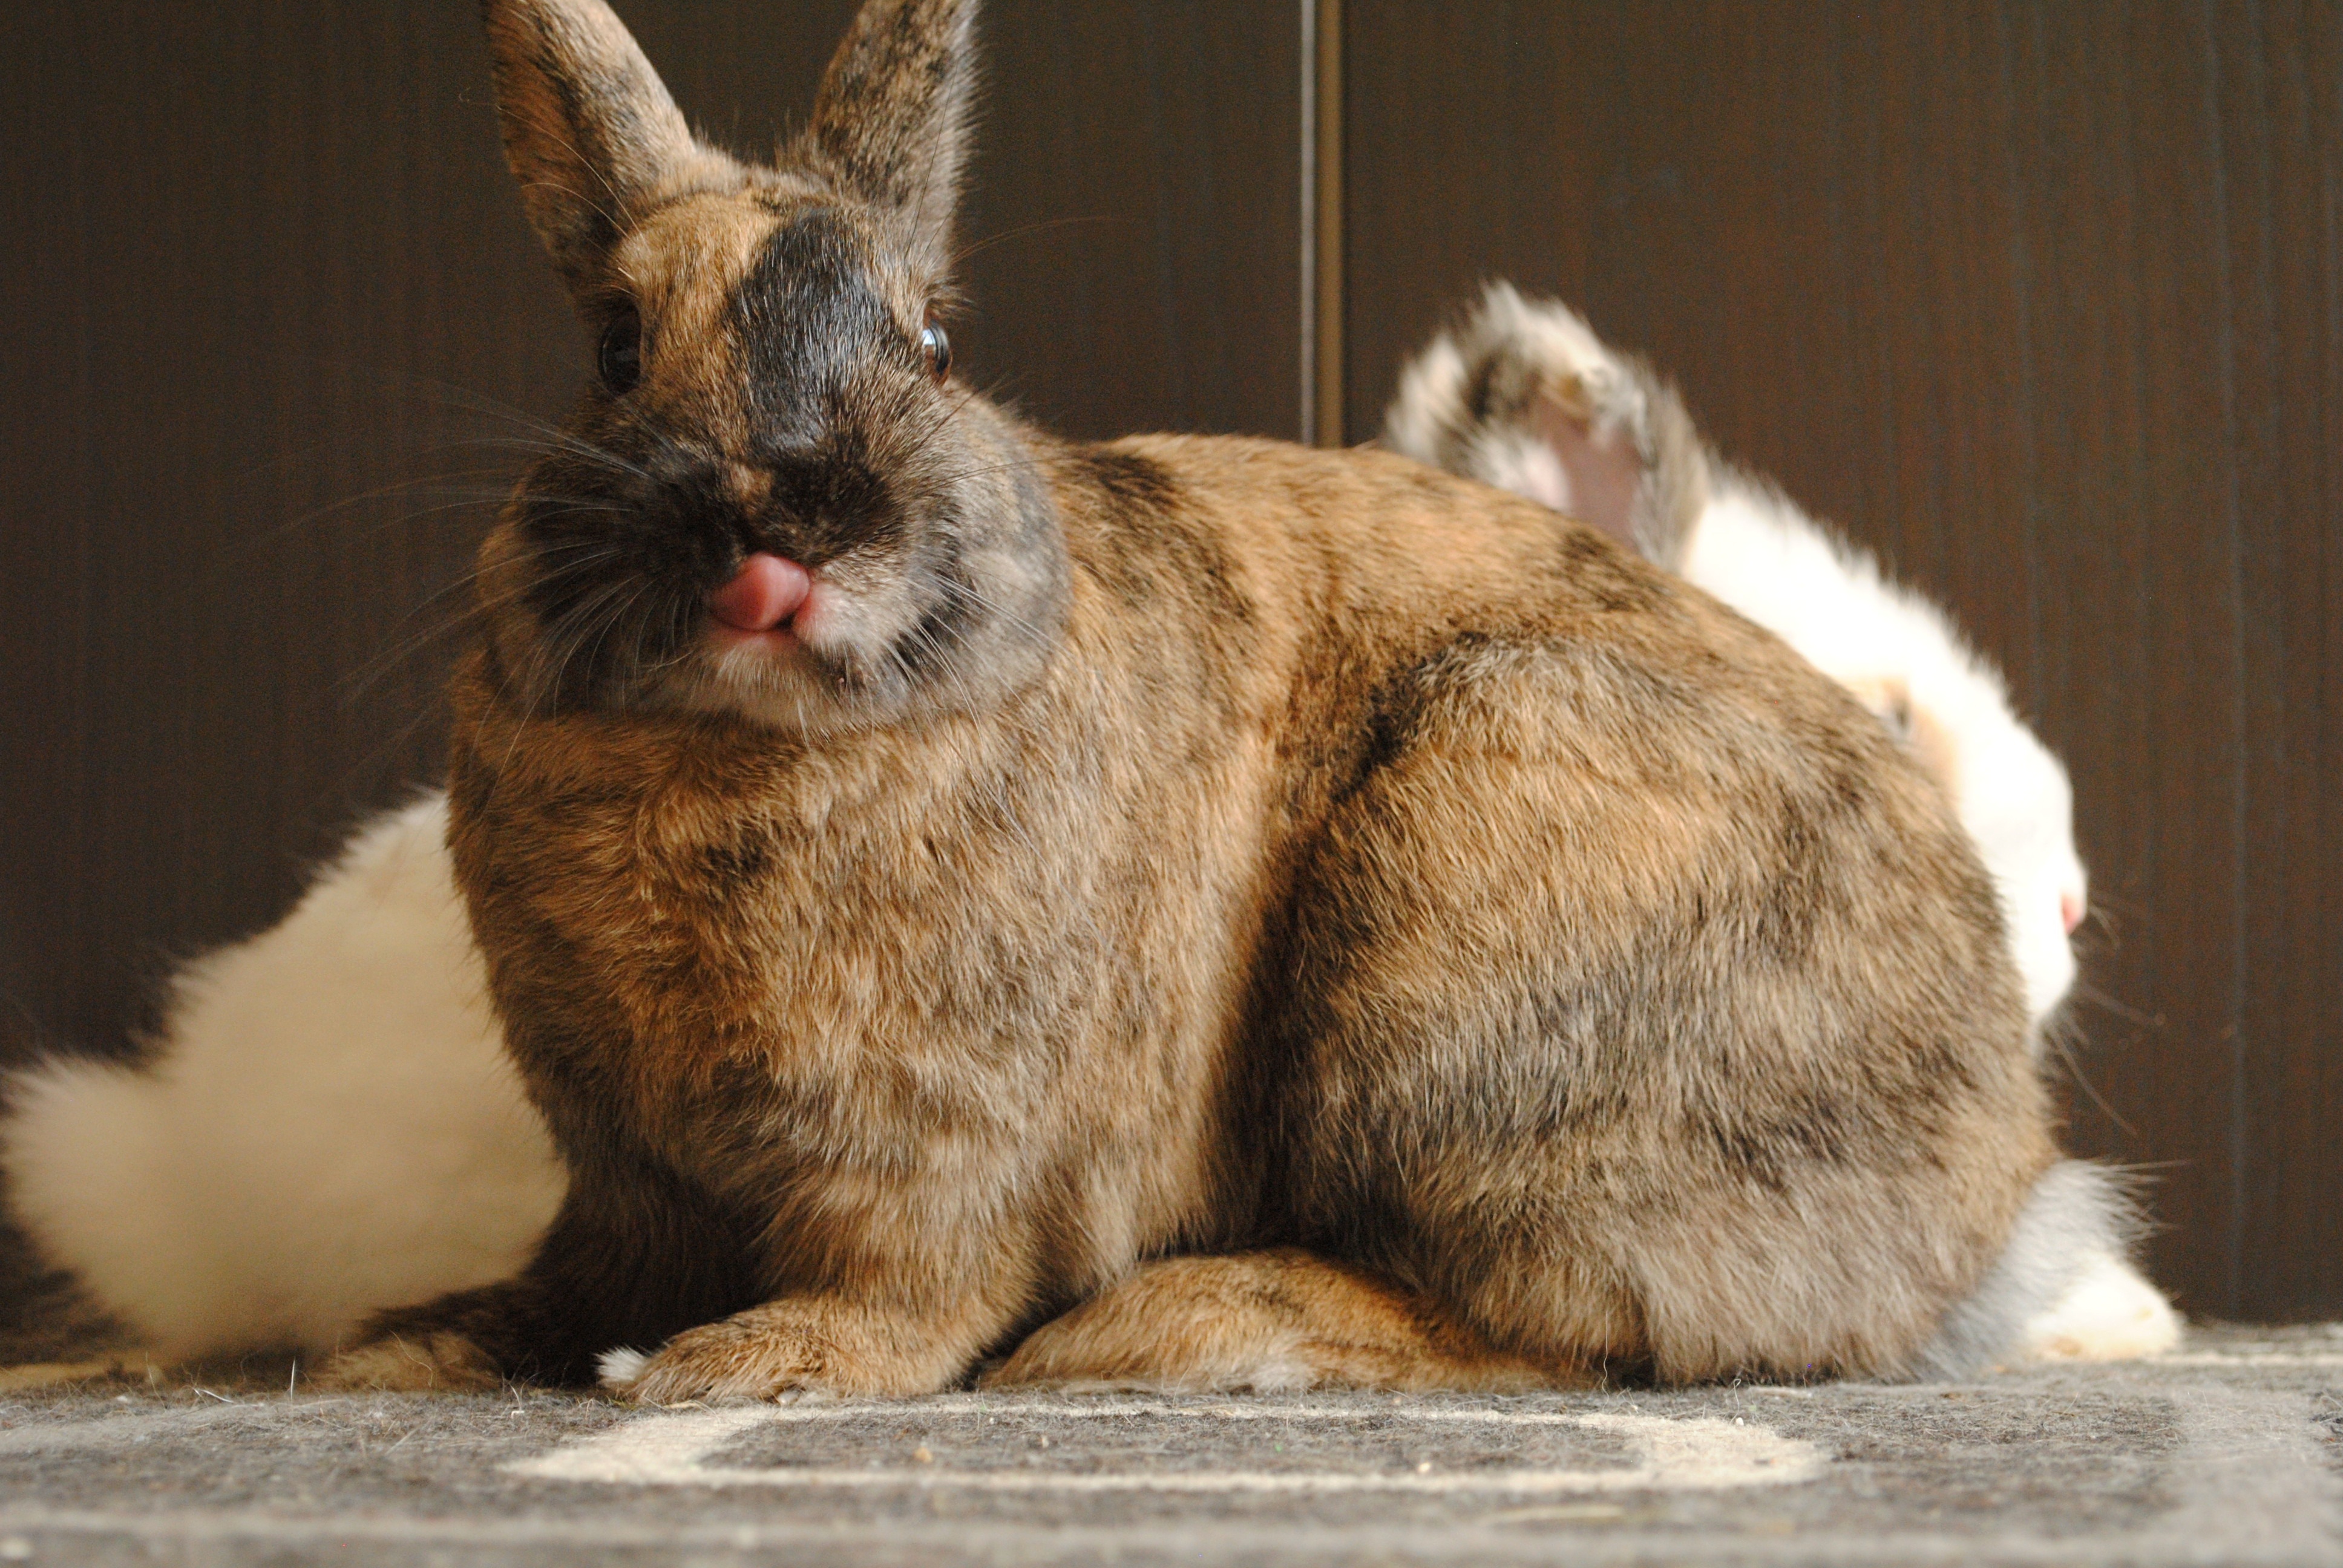
mammal, fauna, rabbit, strawberry, domestic animal, hare, whiskers, vertebrate, language, domestic rabbit, rabits and hares